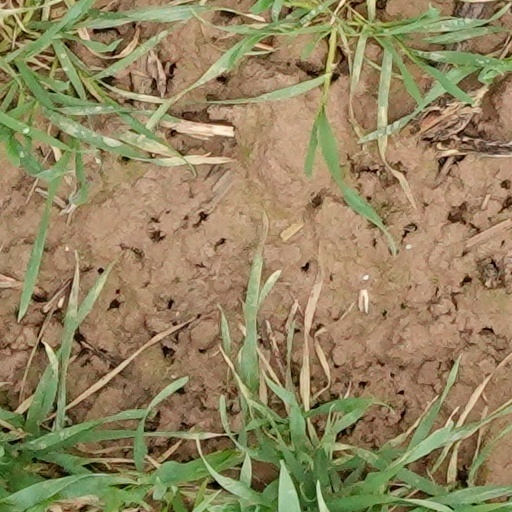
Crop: wheat